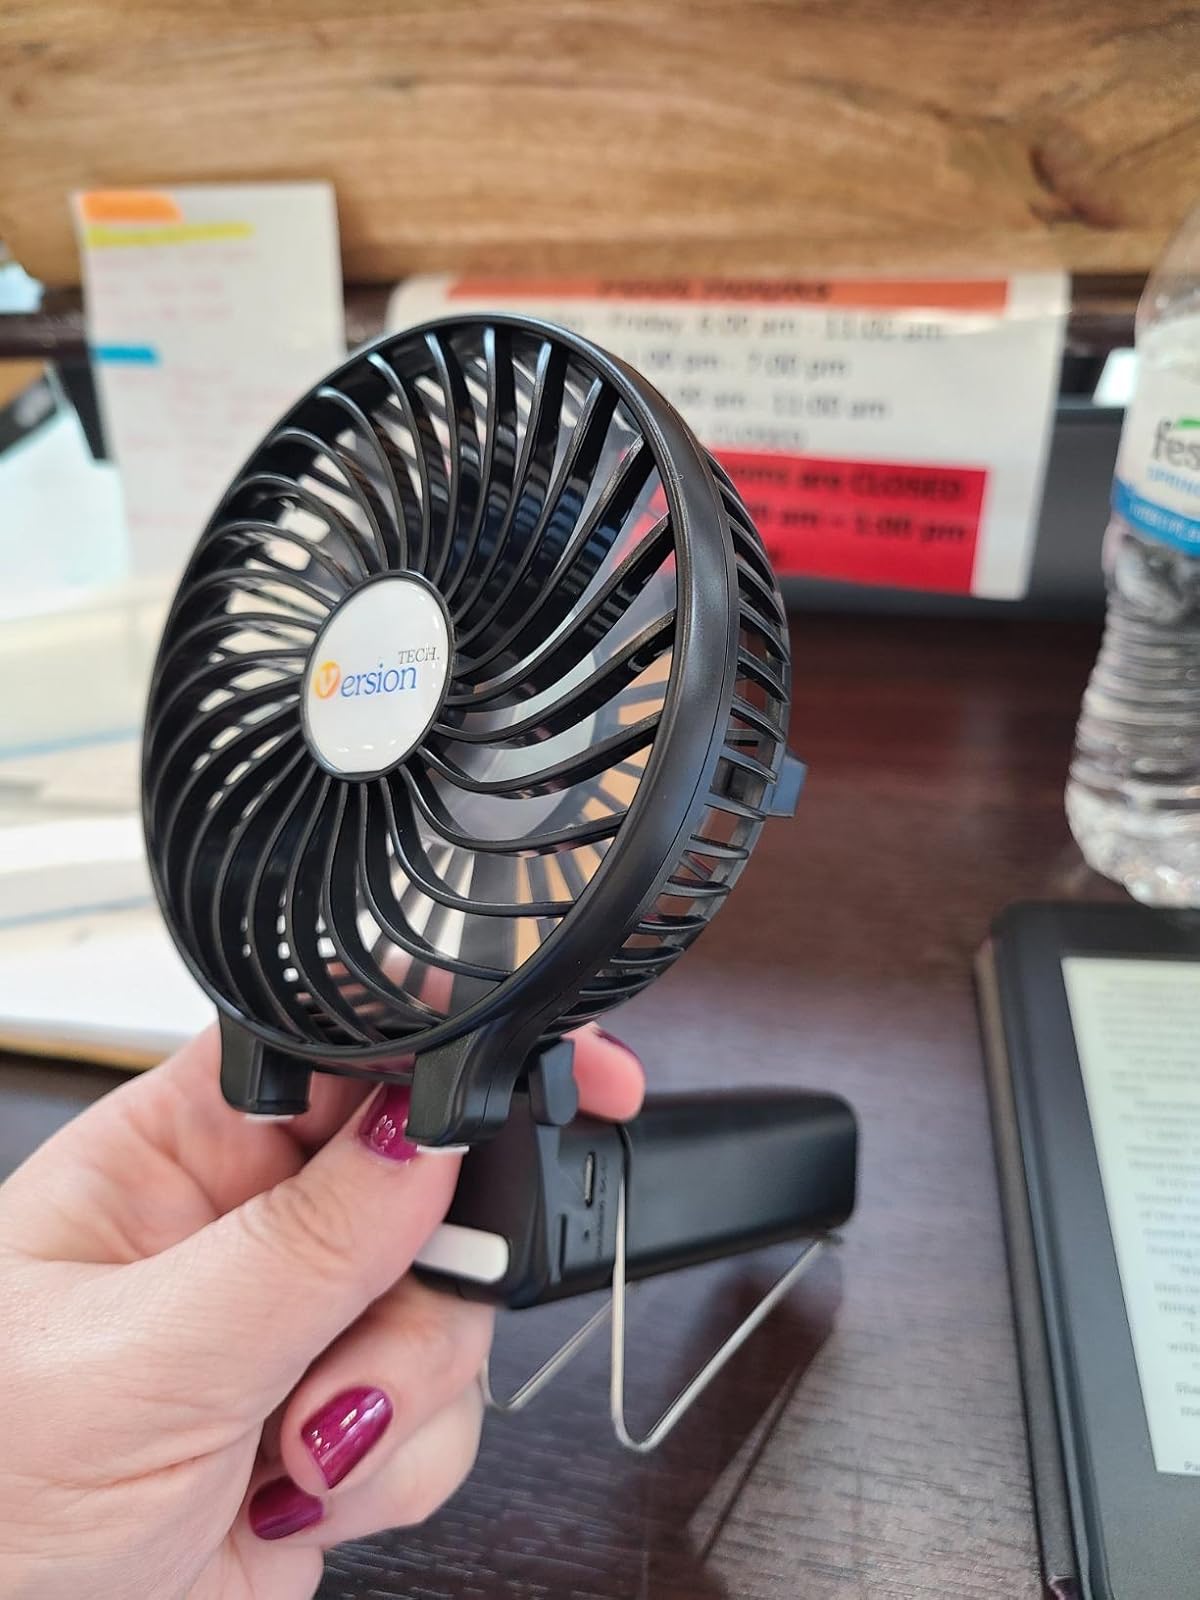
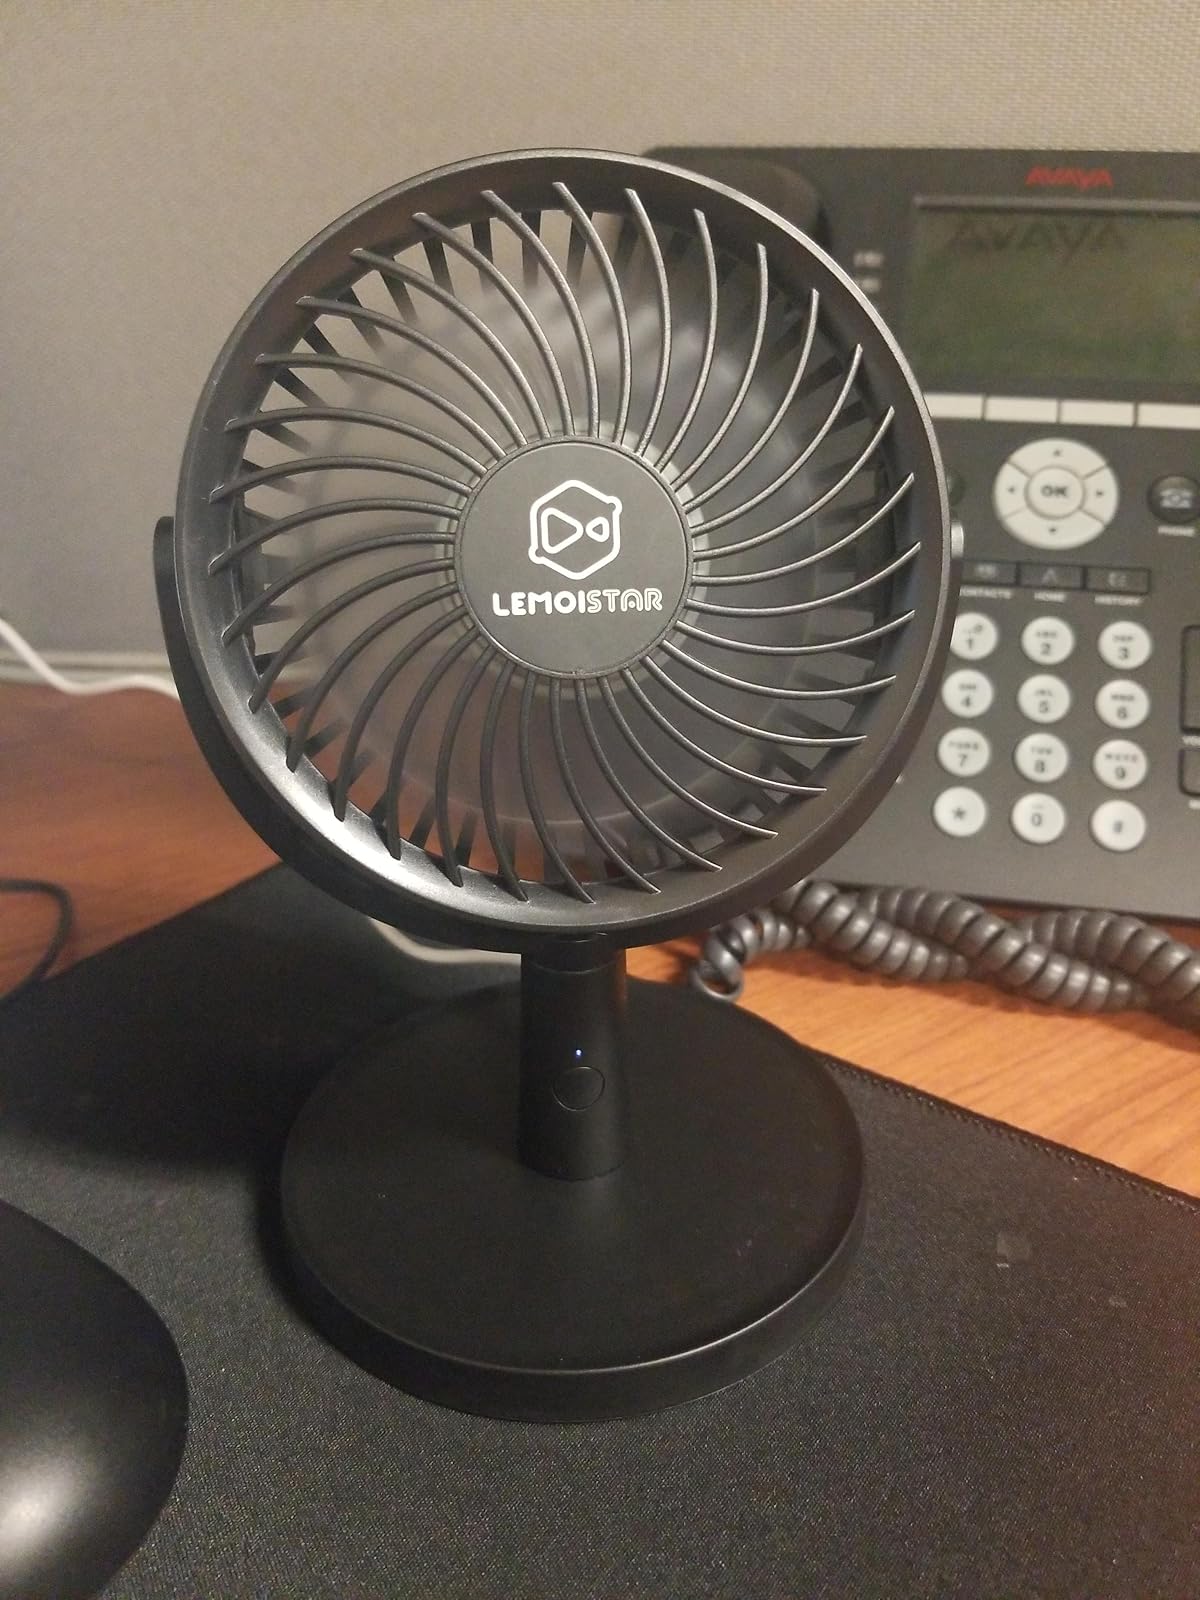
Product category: fan
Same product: no